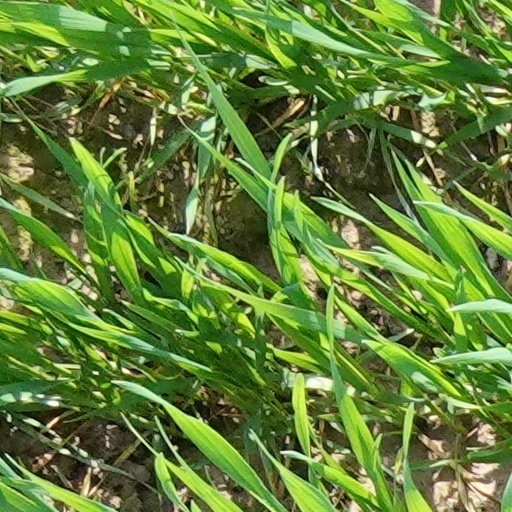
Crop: wheat